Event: Nepal Earthquake
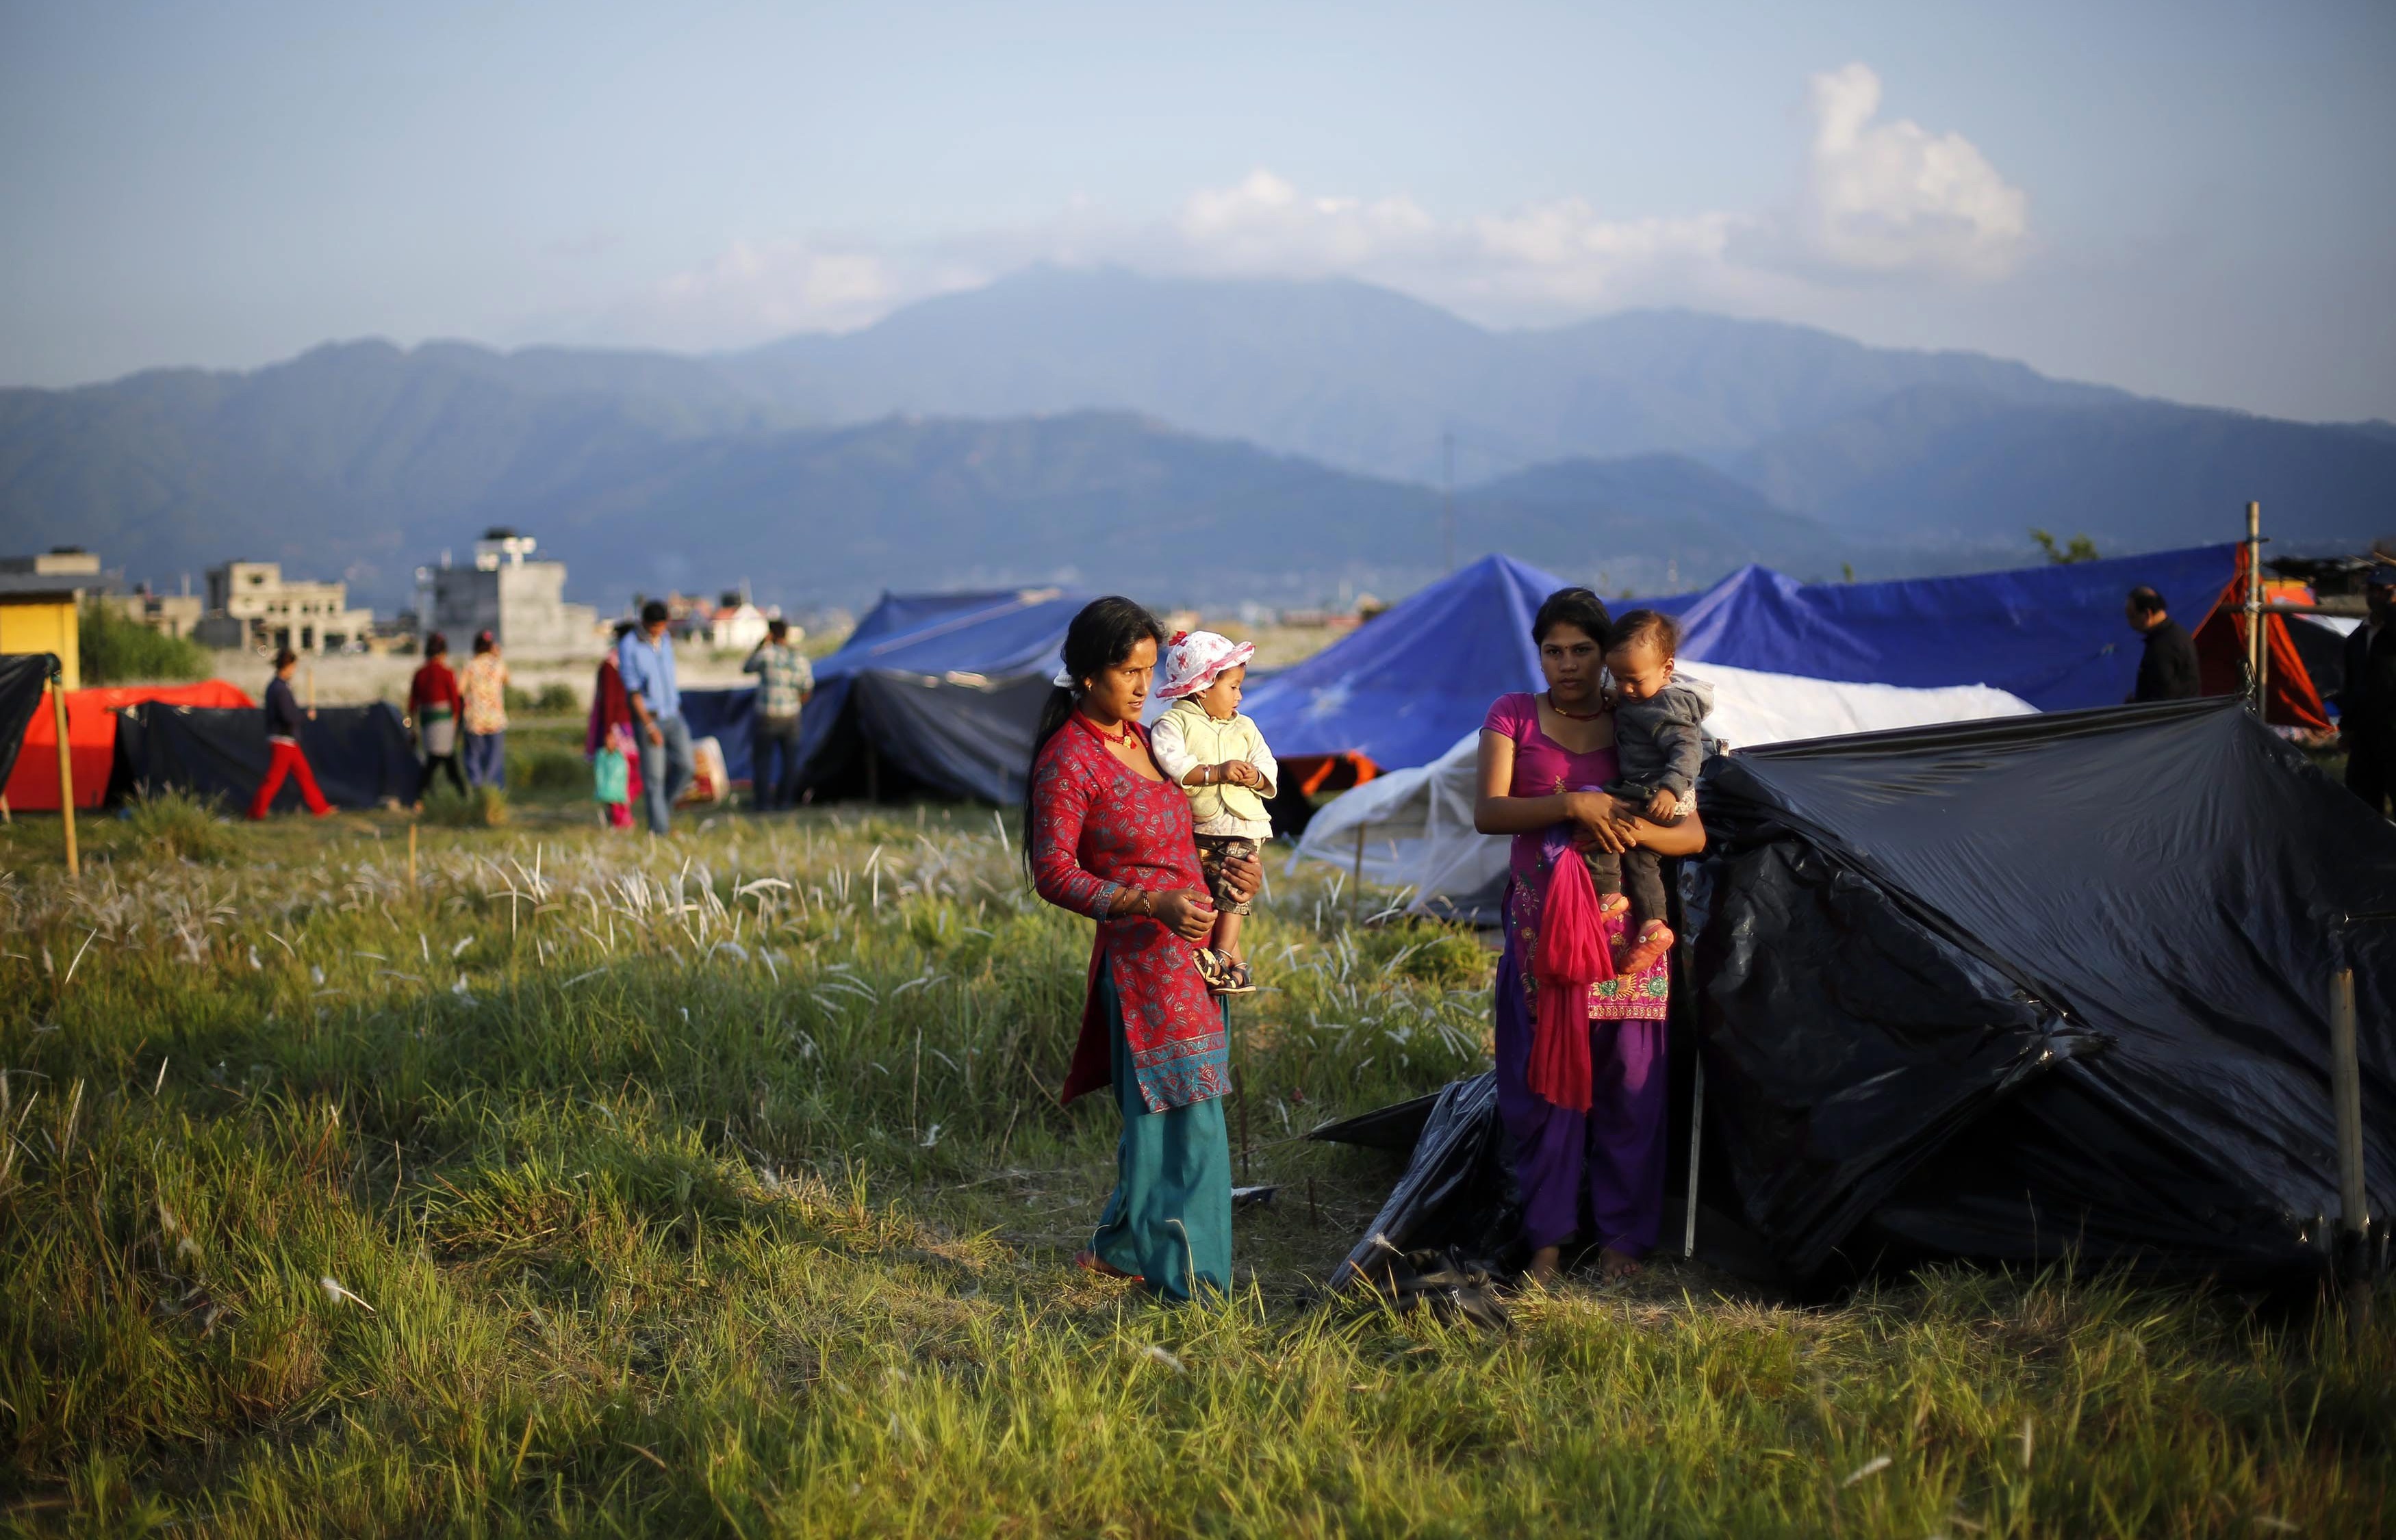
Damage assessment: no_damage